Pan Am Flight 103

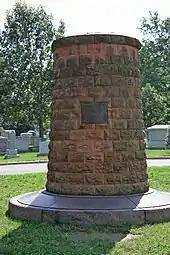
Lockerbie Cairn in Arlington National Cemetery, U.S.

On the day of the bombing, the French Directorate-General for External Security was informed by their British counterpart MI6 that the UK suspected the Libyans to be behind the bombing.